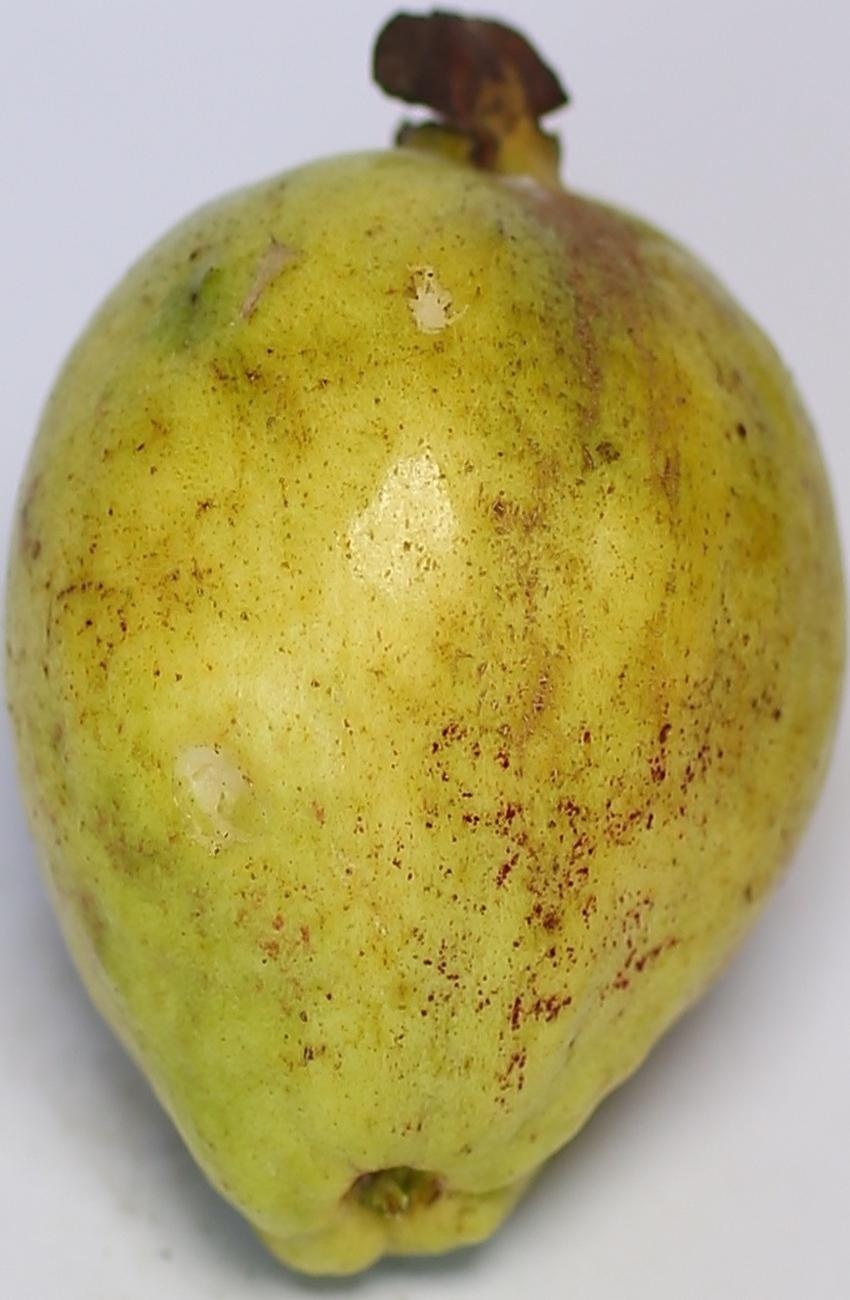
Maturity: mature-green
Variety: riyali